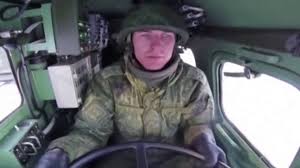
Label: BM-30